Cretan Bull

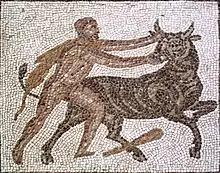
Heracles capturing the Cretan Bull. Detail of a Roman mosaic from Llíria (Spain).

In Greek mythology, the Cretan Bull was the bull Pasiphaë fell in love with, giving birth to the Minotaur.